Gerardo Olivares

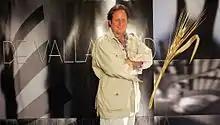
Olivares in November 2007, winner of the Seminci prize for "14 kilómetros"

Gerardo Olivares (born 1964) is a Spanish filmmaker and screenwriter. He is married with two children and lives in Madrid. He was the first Spanish man to win the Golden Spike at the prestigious Seminci film festival in Valladolid for his film "14 kilómetros". He received the 2019 Cinema for Peace Award for Justice for his film 'Two Catalonias.'